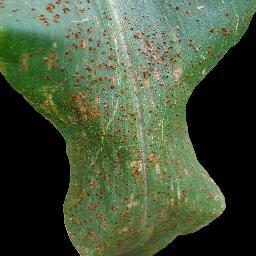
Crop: corn
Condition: (maize)_common_rust